Survivor Series (2011)

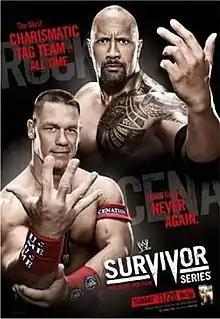
Promotional poster featuring The Rock and John Cena

The 2011 Survivor Series was a professional wrestling pay-per-view (PPV) event produced by WWE. It was the 25th annual Survivor Series and took place on November 20, 2011, at Madison Square Garden in New York City. It was also the first one to take place in Madison Square Garden since the 2002 event, as well as the first Survivor Series held following the end of the first brand extension in August.